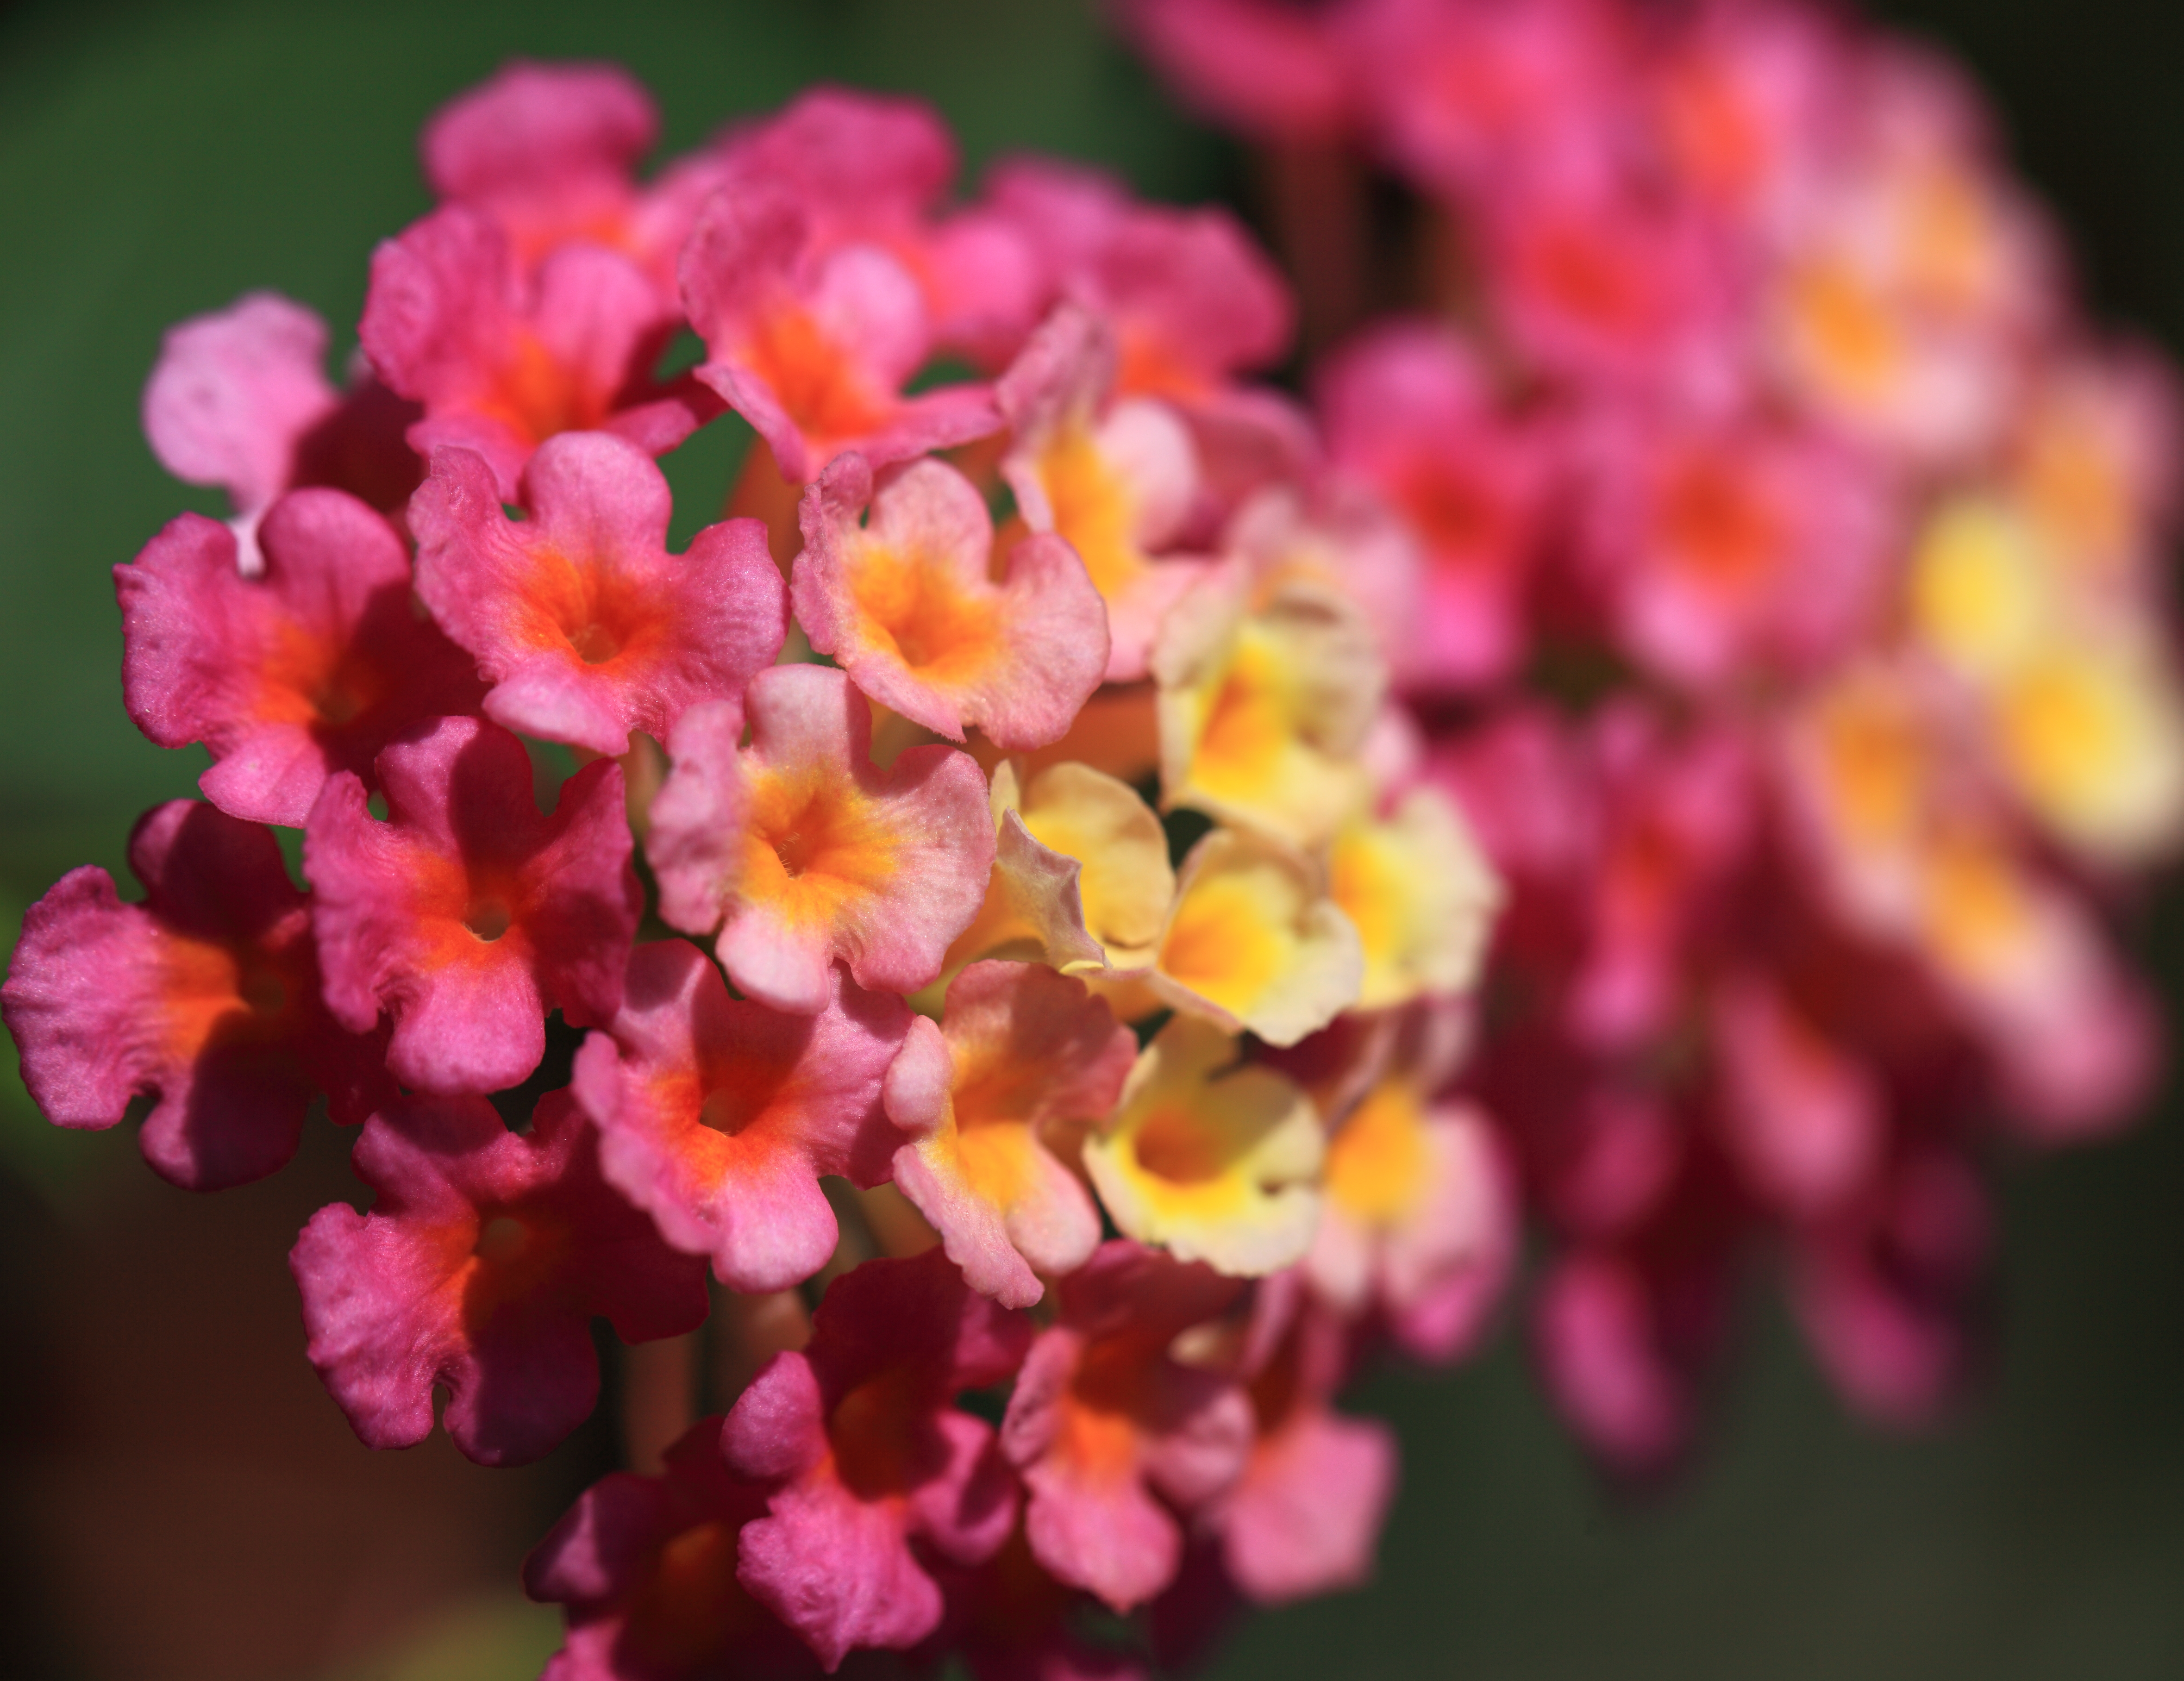
blossom, plant, flower, petal, high, park, flora, shrub, tochigi, 5d, hires, camara, markii, hi, res, resolution, mooka, igashira, lantana, macro photography, flowering plant, lantana camara, verbena family, annual plant, land plant